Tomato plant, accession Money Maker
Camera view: vertical (180 deg); turntable rotation: 240 degrees
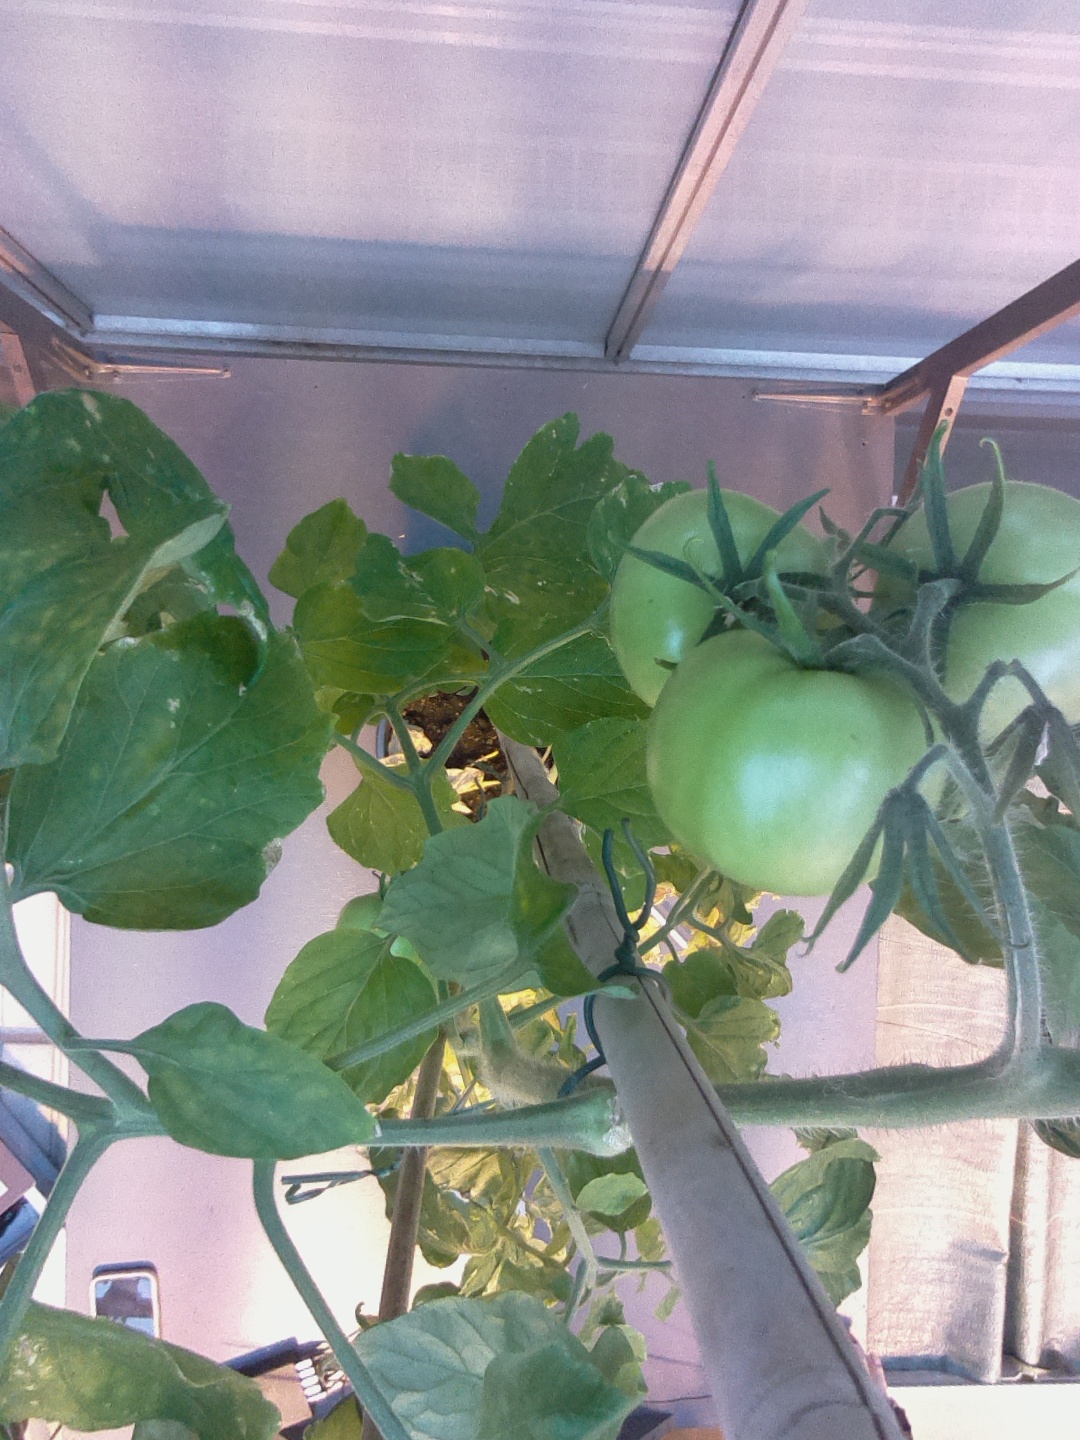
BBCH growth stage 79: 90% -100% of final fruit size